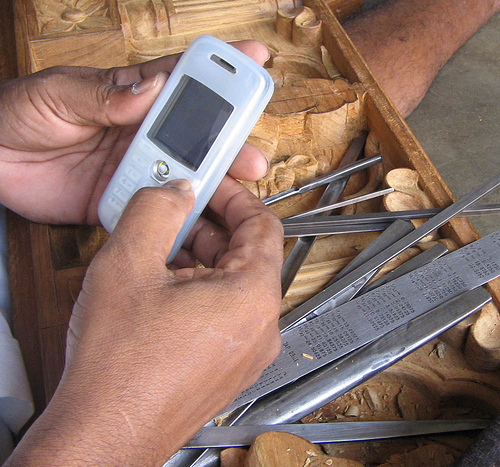
user: Given an image and a question. Answer the question in a short answer. Question: What manufacture popularized very small mobile phones? Short Answer:
assistant: nokia